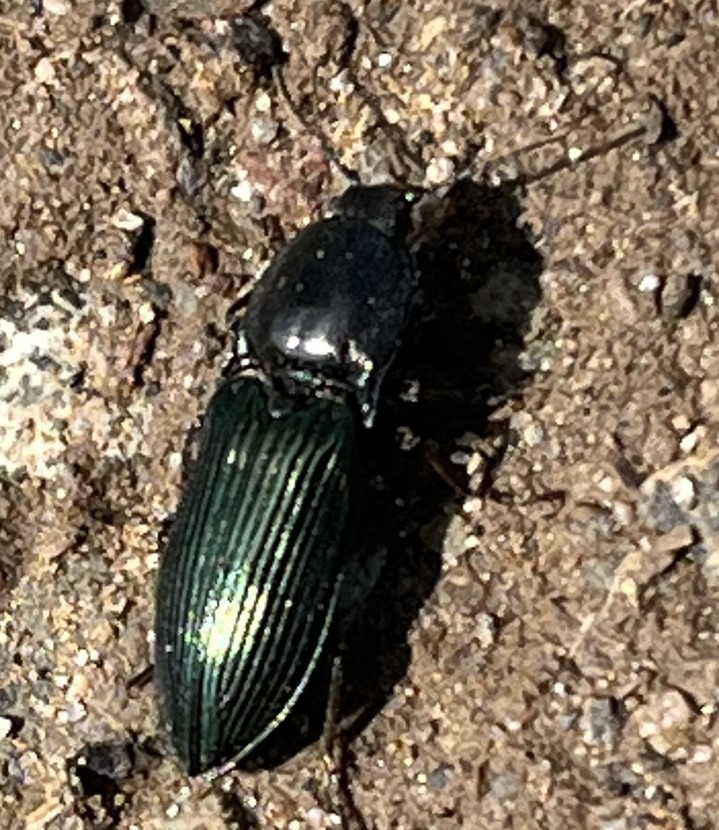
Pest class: clickbeetles_wireworms